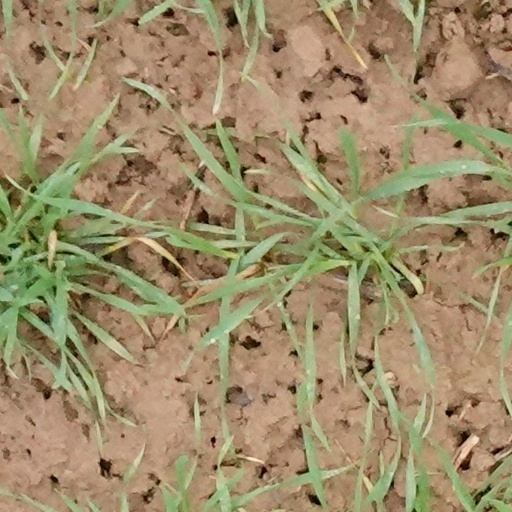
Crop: wheat